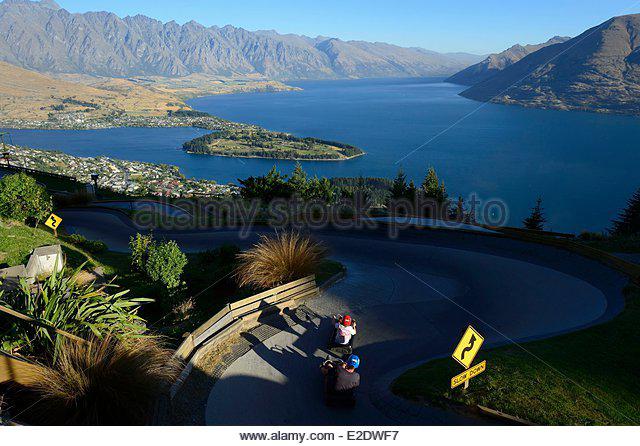
region on the edge is world - renowned for its adventure
Relation: Story, Meta